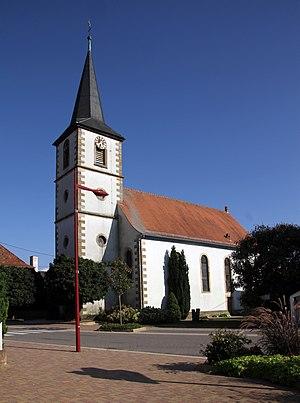
Église mixte Saint-Jacques-le-Majeur de Niederrœdern